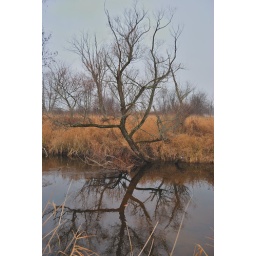
This little tree checks in the mirror before starting the day.